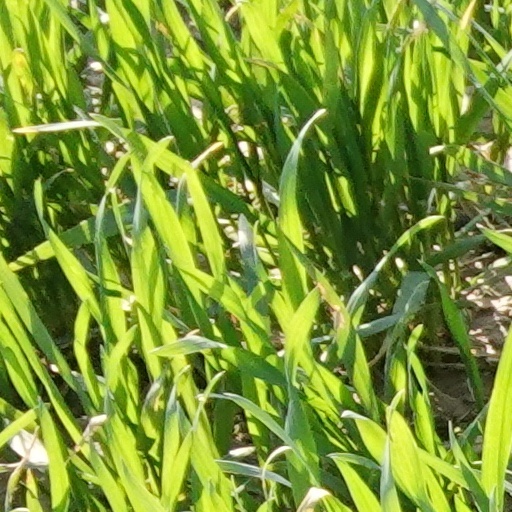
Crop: wheat